Sophia Fukuoka Junior and Senior High School

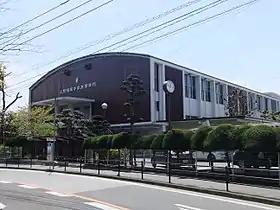
Main school building

Transport: Nearest train station 15 minutes on foot from Fukuoka City Subway Nanakami Line "Sakurazaka Station." Nearest bus stop a one-minute walk from the Nishitetsu bus stop "Sophia Fukuoka Nakakoe." Only high school students may come to school by bicycle.